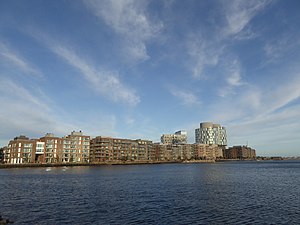
Århusgadekvarteret
Århusgadekvarteret med Portland Towers ved Nordbassinet.
Århusgadekvarteret er et kvarter i Nordhavnen i København. Det afgrænses af Nordbassinet, Kronløbsbassinet, Sundkrogsgade og Kalkbrænderihavnsgade. Desuden hører øen Redmolen og den kunstige Kronløbsøen til kvarteret.